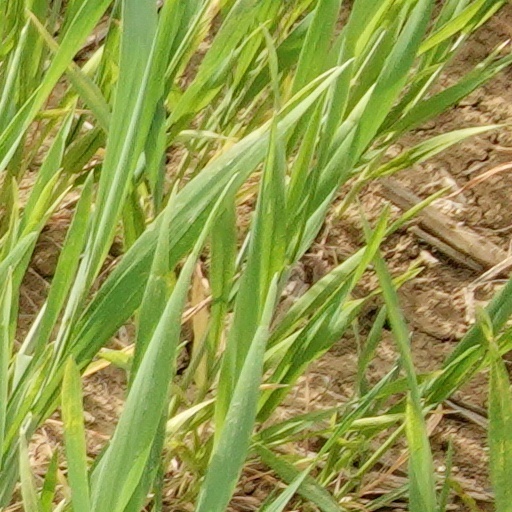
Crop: wheat